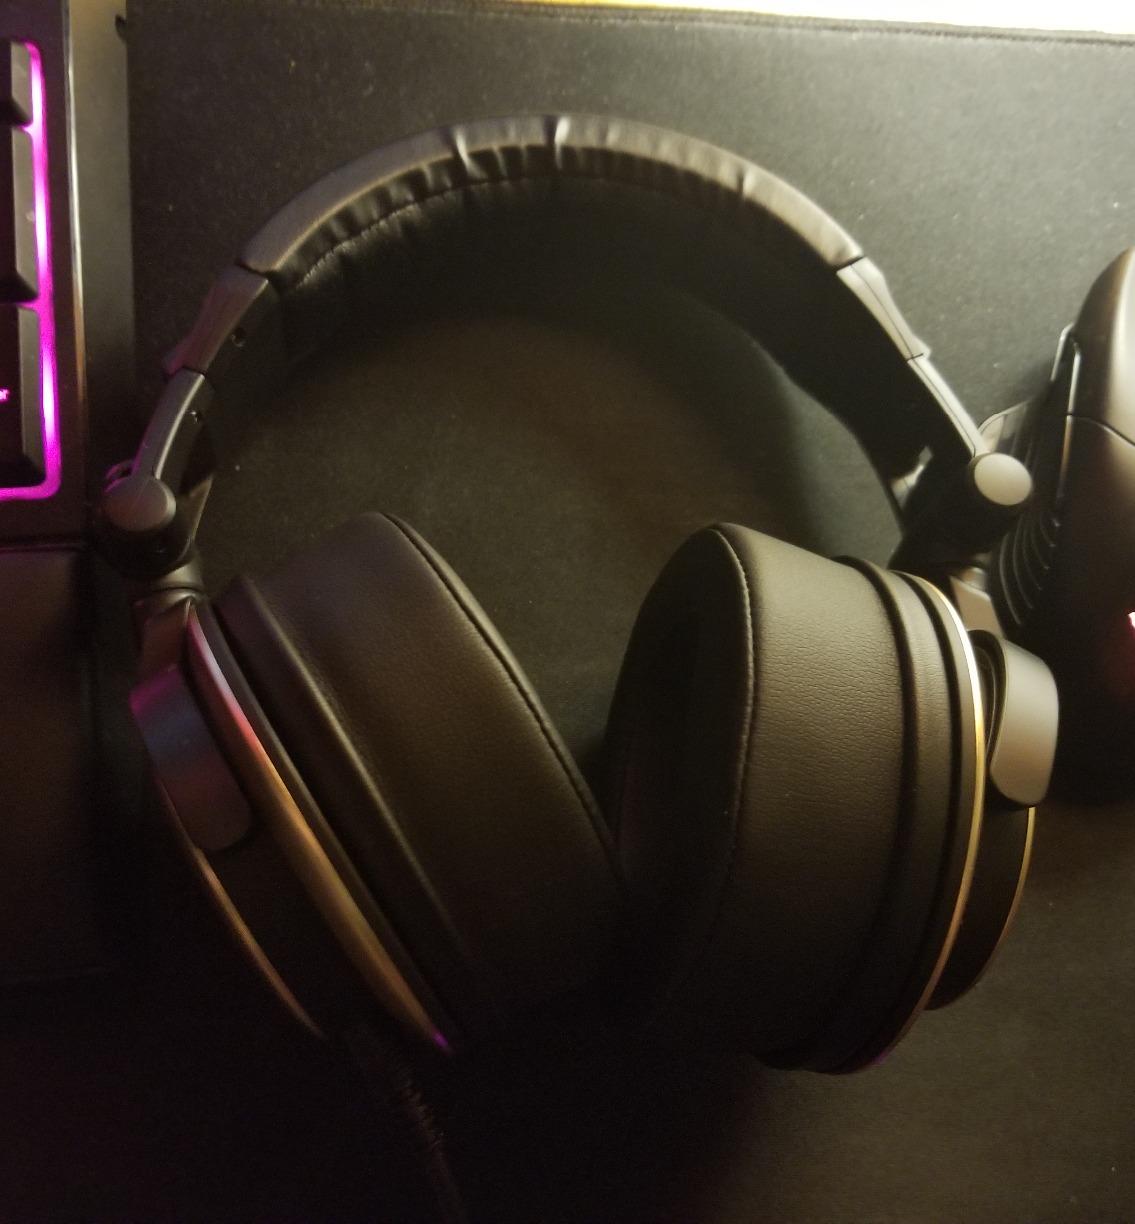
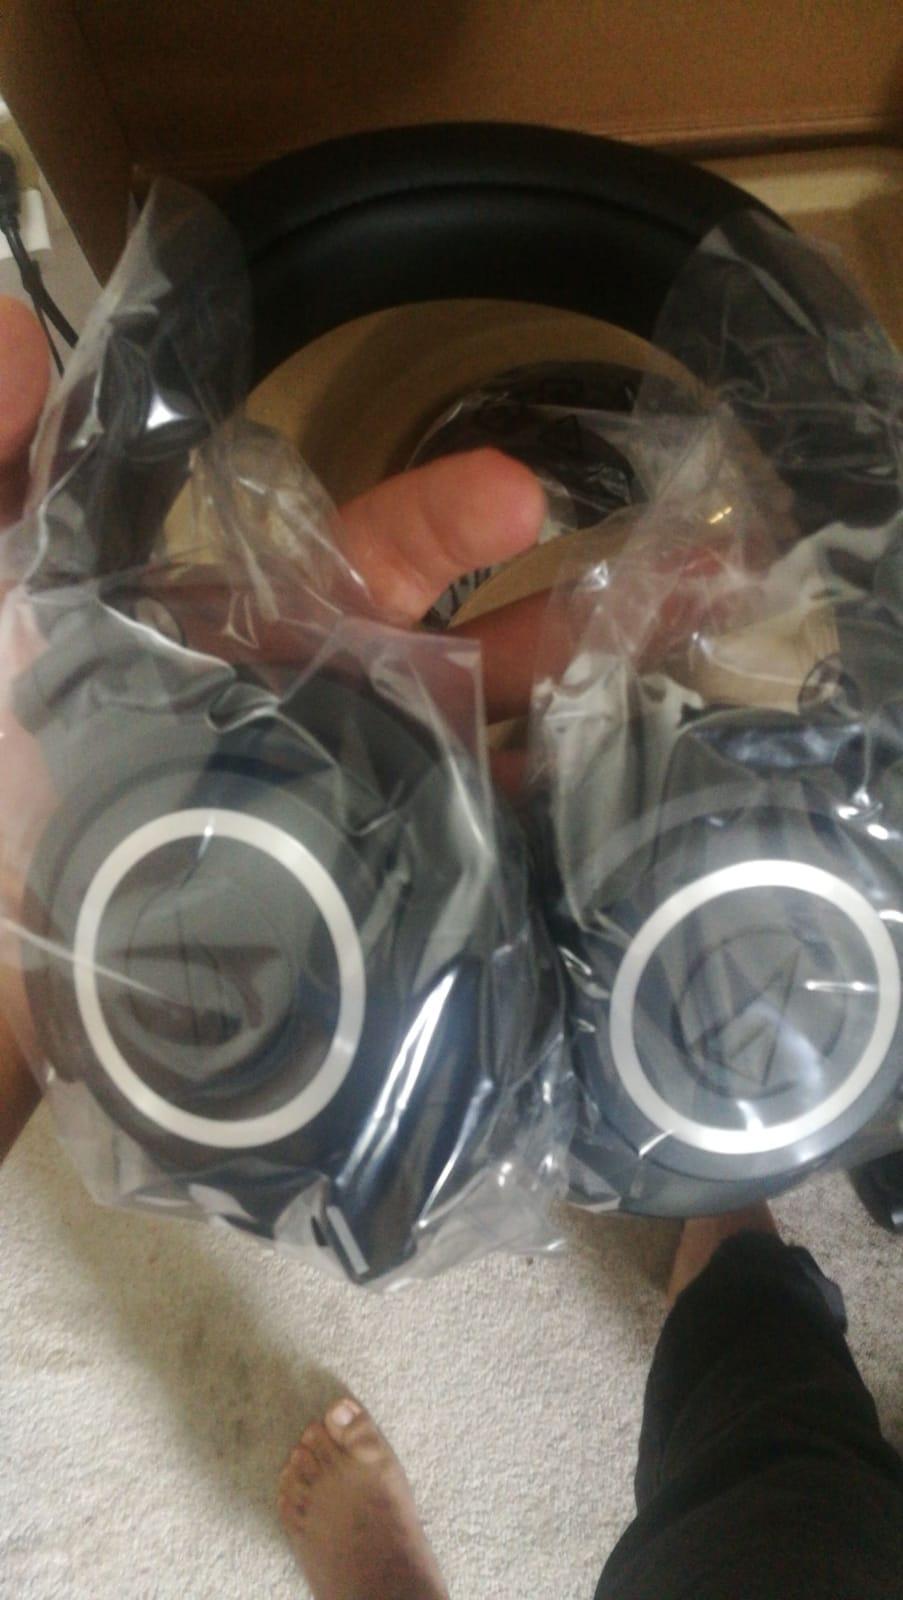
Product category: headphones
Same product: no